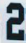
Number: 2